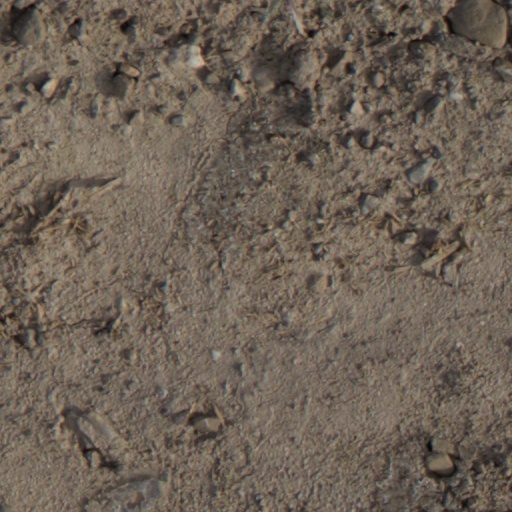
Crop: wheat